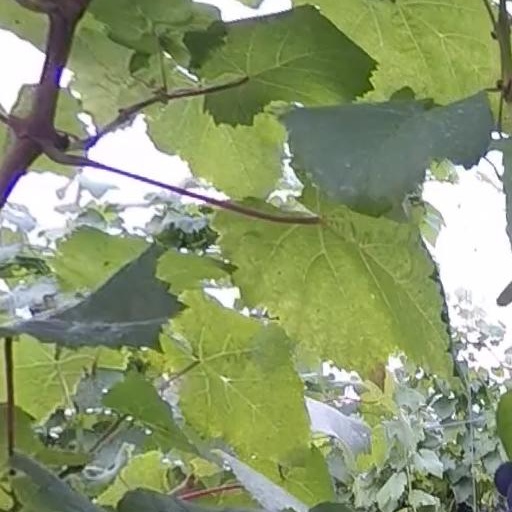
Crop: grape